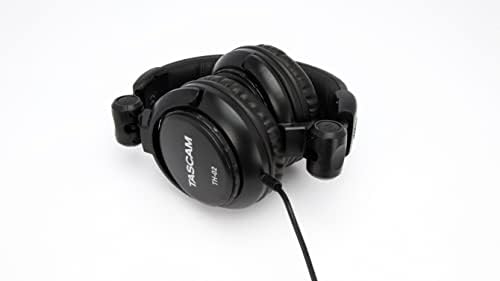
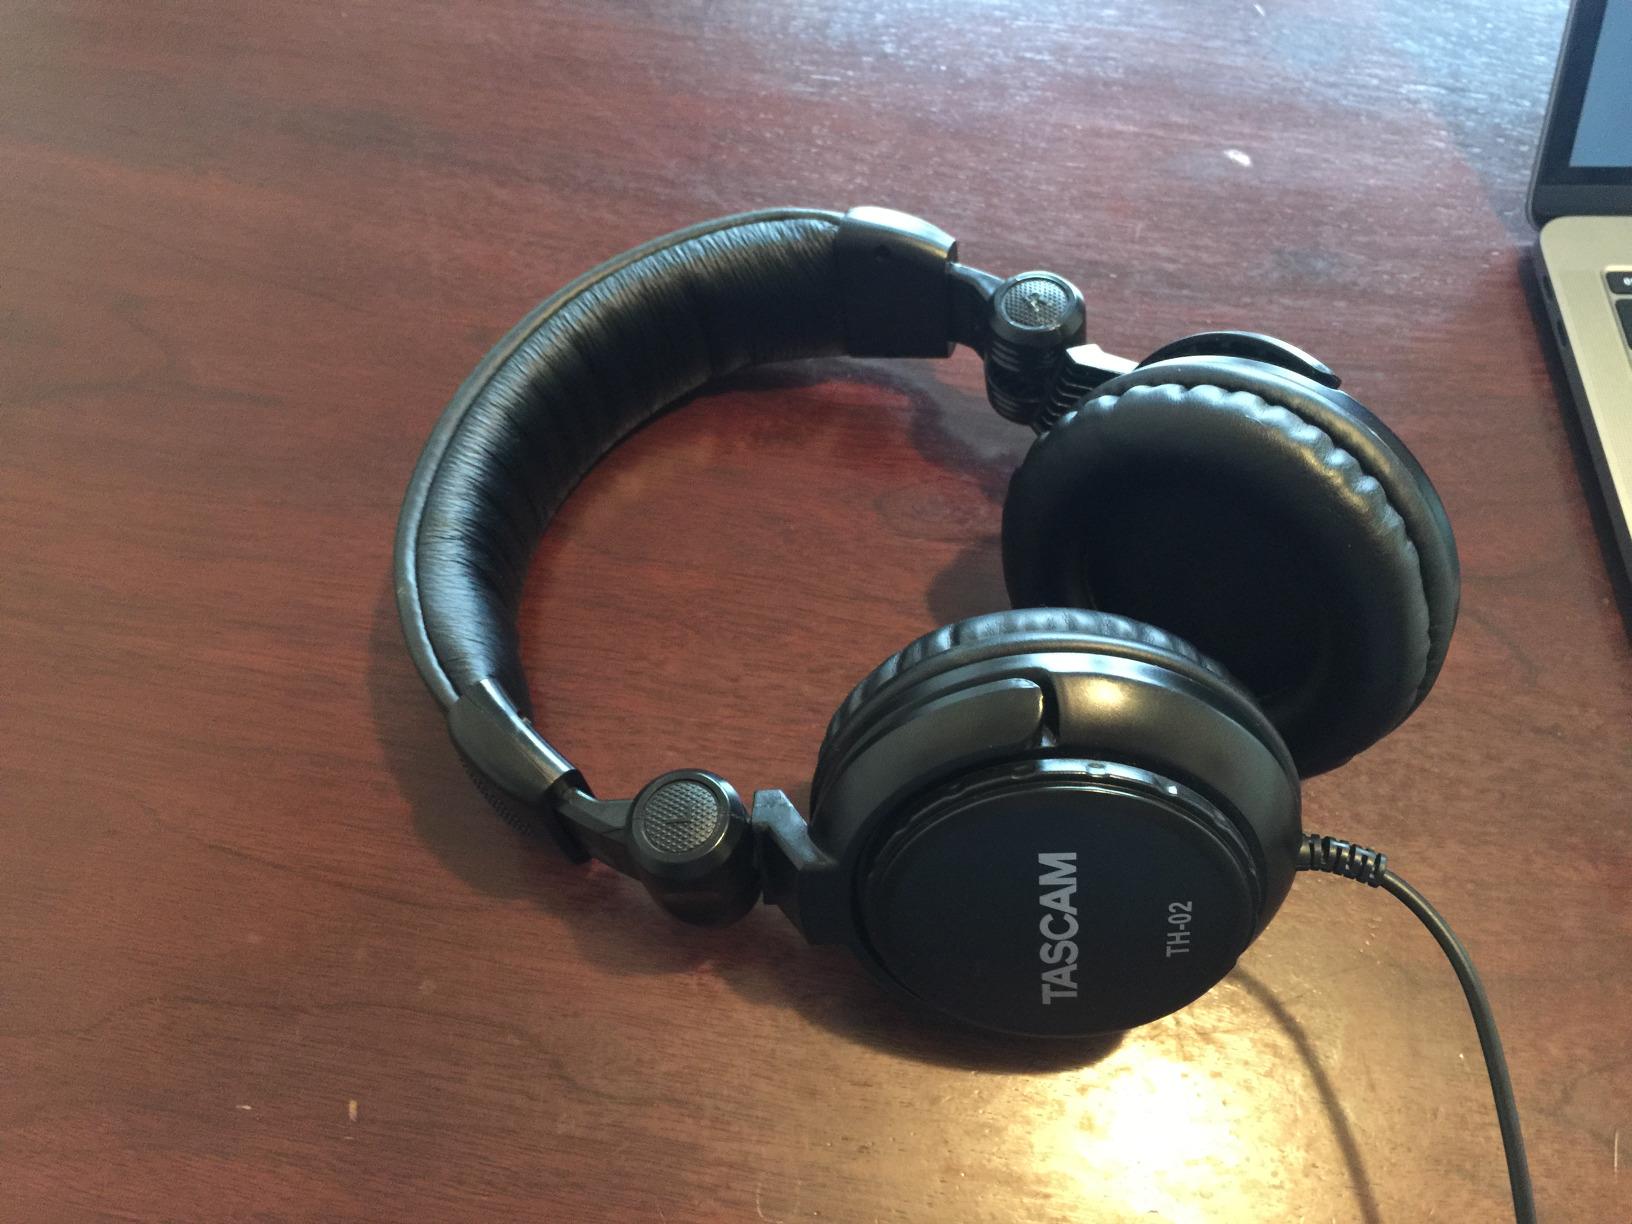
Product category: headphones
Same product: yes